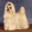
Label: dog